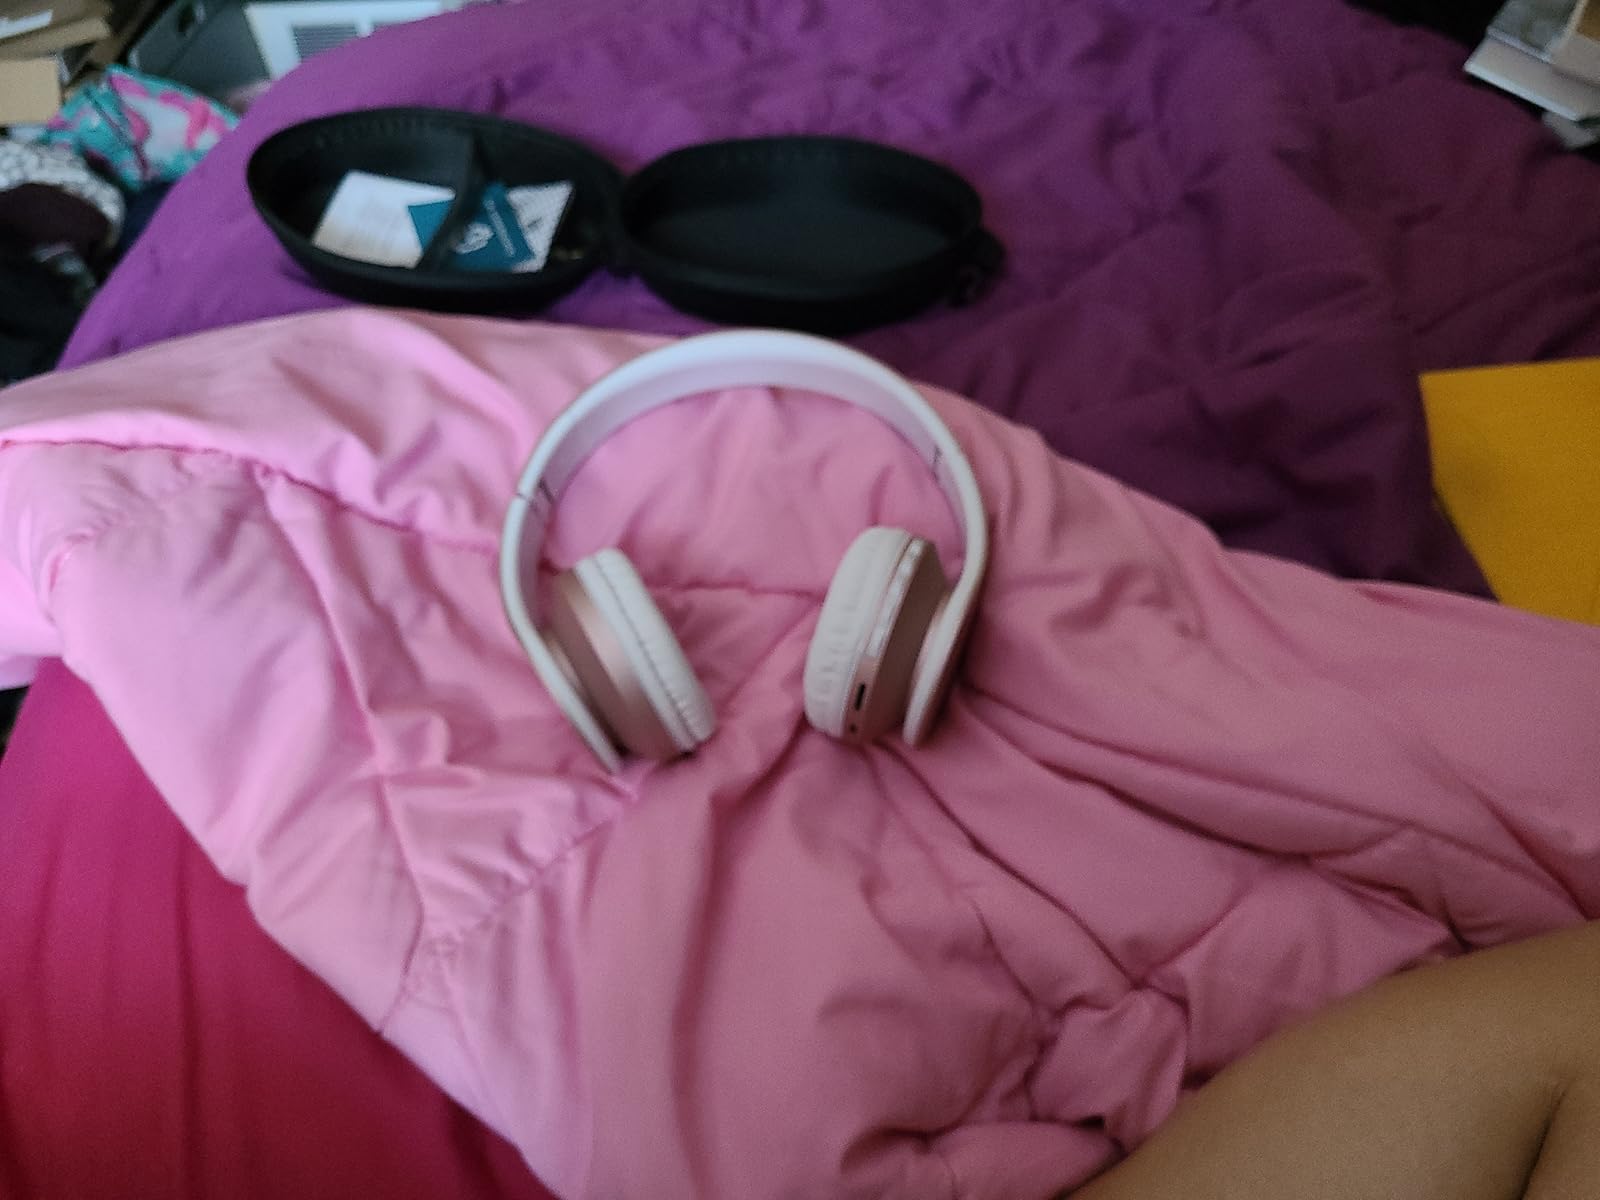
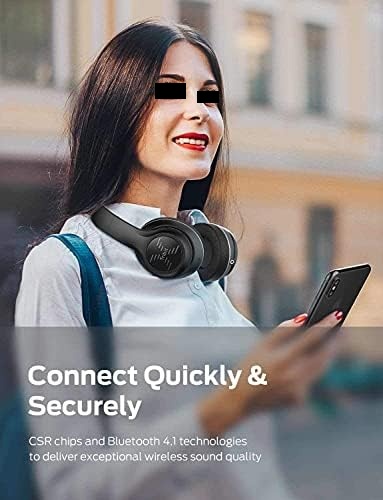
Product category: headphones
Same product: no